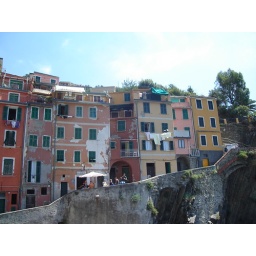
colorful houses in Riomaggiore